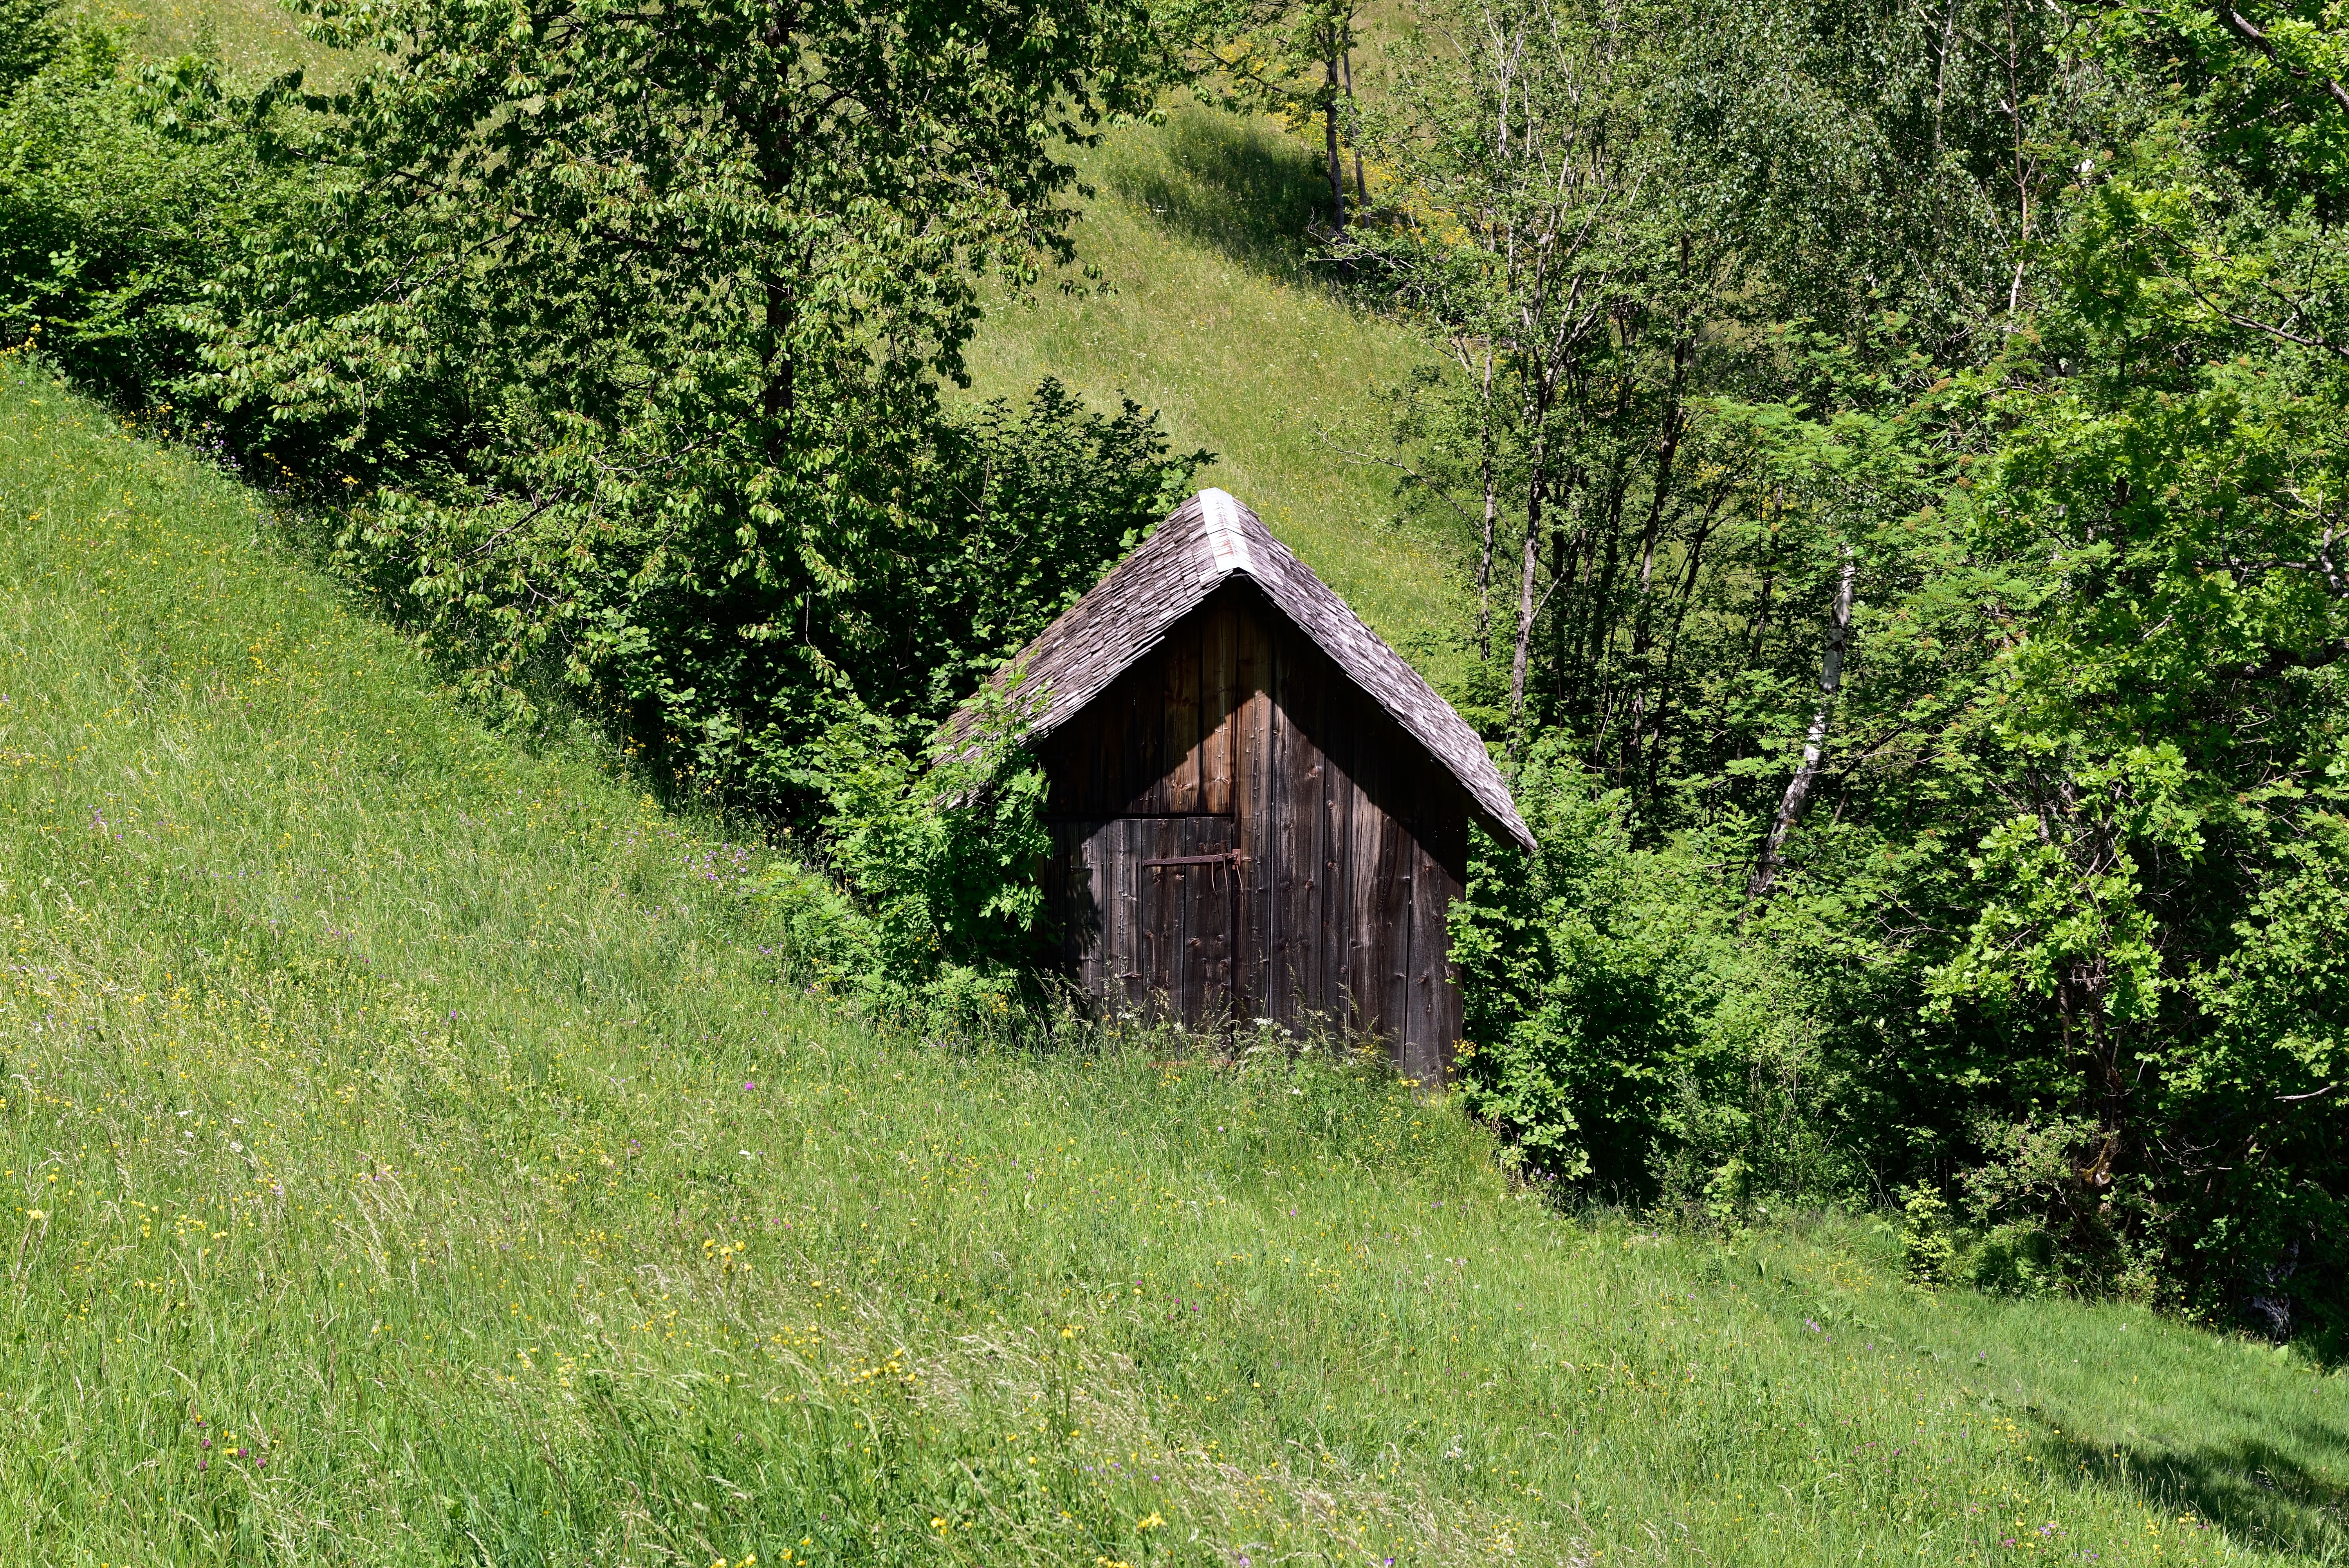
landscape, nature, forest, farm, meadow, building, hut, green, jungle, cottage, pasture, woodland, log cabin, habitat, rural area